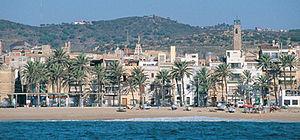
Badalona ou Badalone en français, est une commune espagnole de Catalogne, située dans la province de Barcelone et la comarque du Barcelonès. Il s'agit de la troisième ville la plus peuplée de Catalogne.